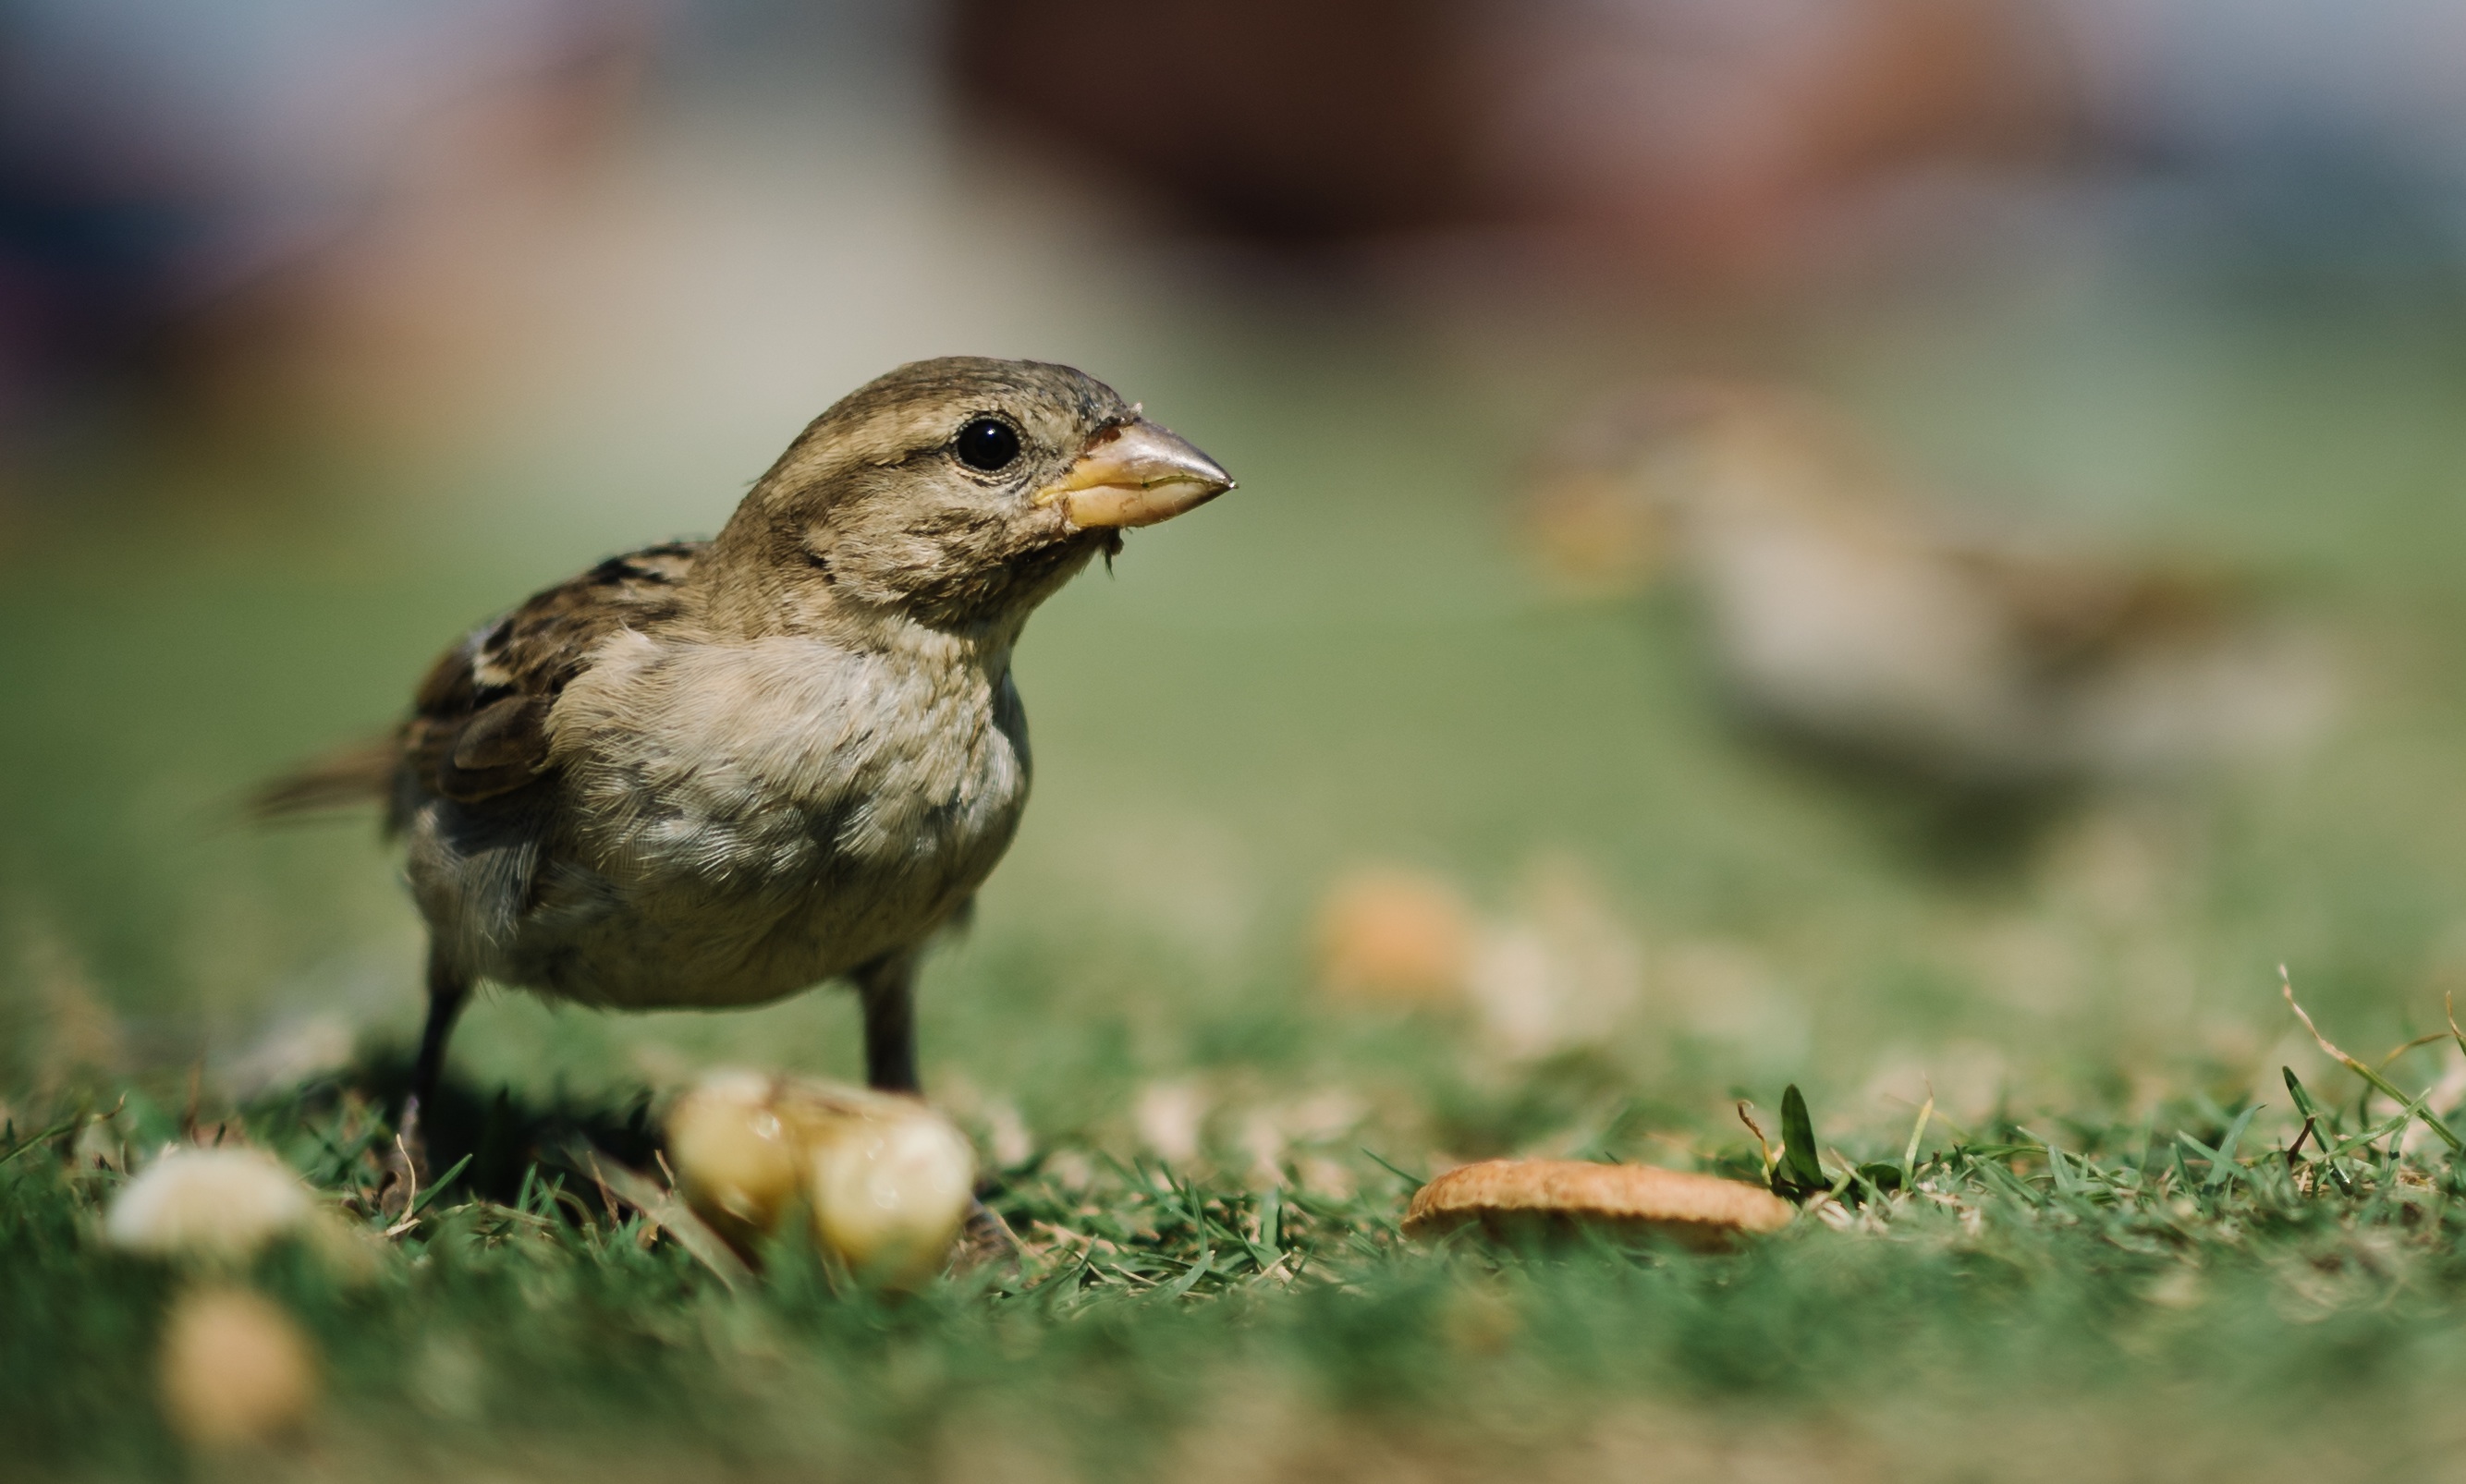
nature, grass, branch, bird, wildlife, standing, beak, fauna, close up, vertebrate, sparrow, brambling, wren, lark, house sparrow, old world flycatcher, perching bird, emberizidae, ortolan bunting